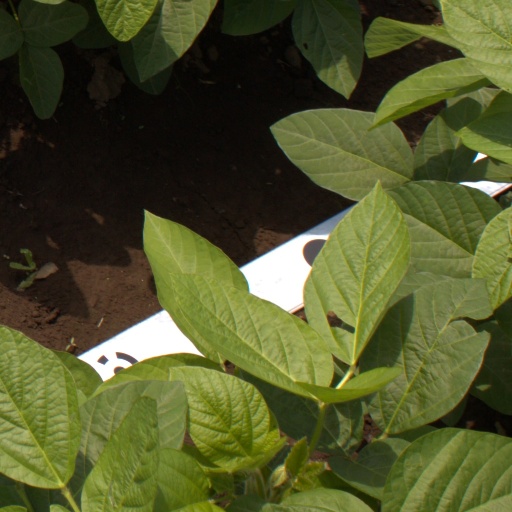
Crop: soybean